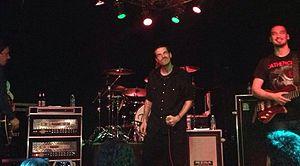
Taproot est un groupe de nu metal américain, originaire d'Ann Arbor, dans le Michigan. Le groupe est formé en 1997 et compte un total de huit albums. Médiatisé à partir des années 2000, après leurs signatures chez Warner, ils sont considérés comme la nouvelle vague metal et tourneraient avec des groupes comme Deftones ou Linkin Park ; d'ailleurs l'actuel manager de Taproot, Mark Wakefield était le chanteur de Linkin Park, mais le groupe ne s'appelait pas encore Linkin Park mais Xero. Ils sont mieux connus pour leur single Poem.